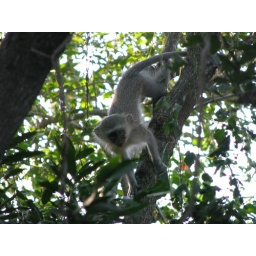
A picture of a vervet monkey in action taken by Karan. They were lurking in the trees at Tamboti.